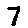
Label: 7